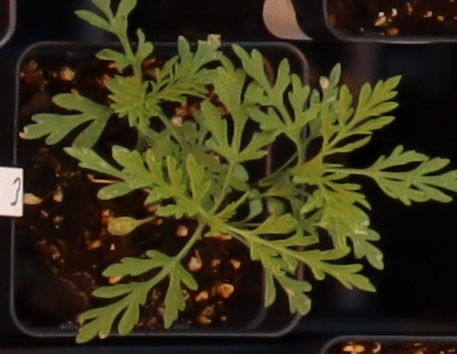
Label: Ragweed